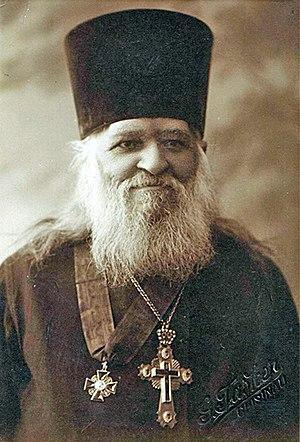
Le kamilavkion est un couvre-chef cylindrique, généralement de couleur noire, porté par les moines orthodoxes ou catholiques-orientaux, pouvant être recouvert d'un koukoulion, lorsqu'ils remplissent des fonctions dans la hiérarchie ecclésiastique. Le kamilavkion est aussi porté par les prêtres.
Mihail Çakir, né le 9 mai 1861 à Ceadîr-Lunga, et mort le 8 septembre 1938 à Chișinău, était un pope et archiprêtre orthodoxe, un linguiste, un enseignant et un poète gagaouze, qui a, le premier, publié des ouvrages en langue gagaouze dans l'ancien Empire Russe.